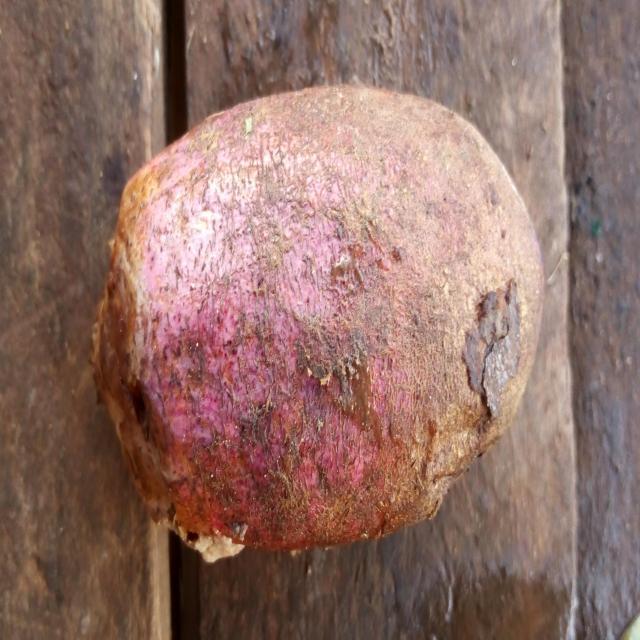
Plum grade: rotten